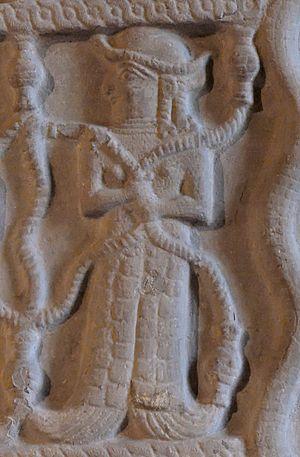
Stèle d'Untaš Napiriša, roi d'Anšan et de Suse. Grès, vers 1340–1300 av. J.-C., apporté de Tchoga Zanbil à Suse au XIIe siècle av. J.-C.
Suse est une ancienne cité de l'Iran située dans le sud-ouest de ce pays, dans une plaine à environ 140 km à l'est du fleuve Tigre. Habitée dès la fin du Vᵉ millénaire av. J.‑C., elle fut durant la haute Antiquité une des principales villes de la civilisation élamite, puis aux Vᵉ – IVᵉ siècle av. J.-C. la capitale de l'Empire perse achéménide, et resta peuplée jusqu'au XVᵉ siècle de notre ère au moins. La ville iranienne de Shush qui se trouve à proximité, en a pris la suite depuis le milieu du XXᵉ siècle.
L'Élam est un ancien pays occupant la partie sud-ouest du plateau Iranien, autour des actuelles provinces du Khouzistan et du Fars, qui correspondent à ses deux principales régions, celle de Suse et celle d'Anshan/Anzan. Le pays élamite, attesté par des textes allant de la fin du IVᵉ millénaire av. J.‑C. au Iᵉʳ millénaire apr. J.-C., recouvrit des réalités géographiques et politiques différentes pendant sa longue histoire. Il fut parfois divisé en plusieurs entités politiques, surtout jusqu'au IIIᵉ millénaire av. J.‑C., mais aussi plusieurs fois par la suite, et il connut par contre des phases d'unification, sous l'impulsion de puissantes dynasties, surtout au IIᵉ millénaire av. J.‑C. À partir du Iᵉʳ millénaire av. J.‑C., l'Élam se réduit à sa partie occidentale, autour de la Susiane, la partie orientale étant occupée par les Perses, qui lui donnèrent le nom qu'elle a gardé depuis. Le pays élamite perdit son autonomie politique après son combat contre l'Assyrie et sa conquête par les Perses, même s'il semble avoir revécu plusieurs siècles plus tard, à travers le royaume d'Élymaïde.
Untash-Napirisha est un roi élamite de la dynastie dite des Igehalkides. Il a régné environ de 1345 à 1305 av. J.-C. Son nom était autrefois lu Untash-Gal.